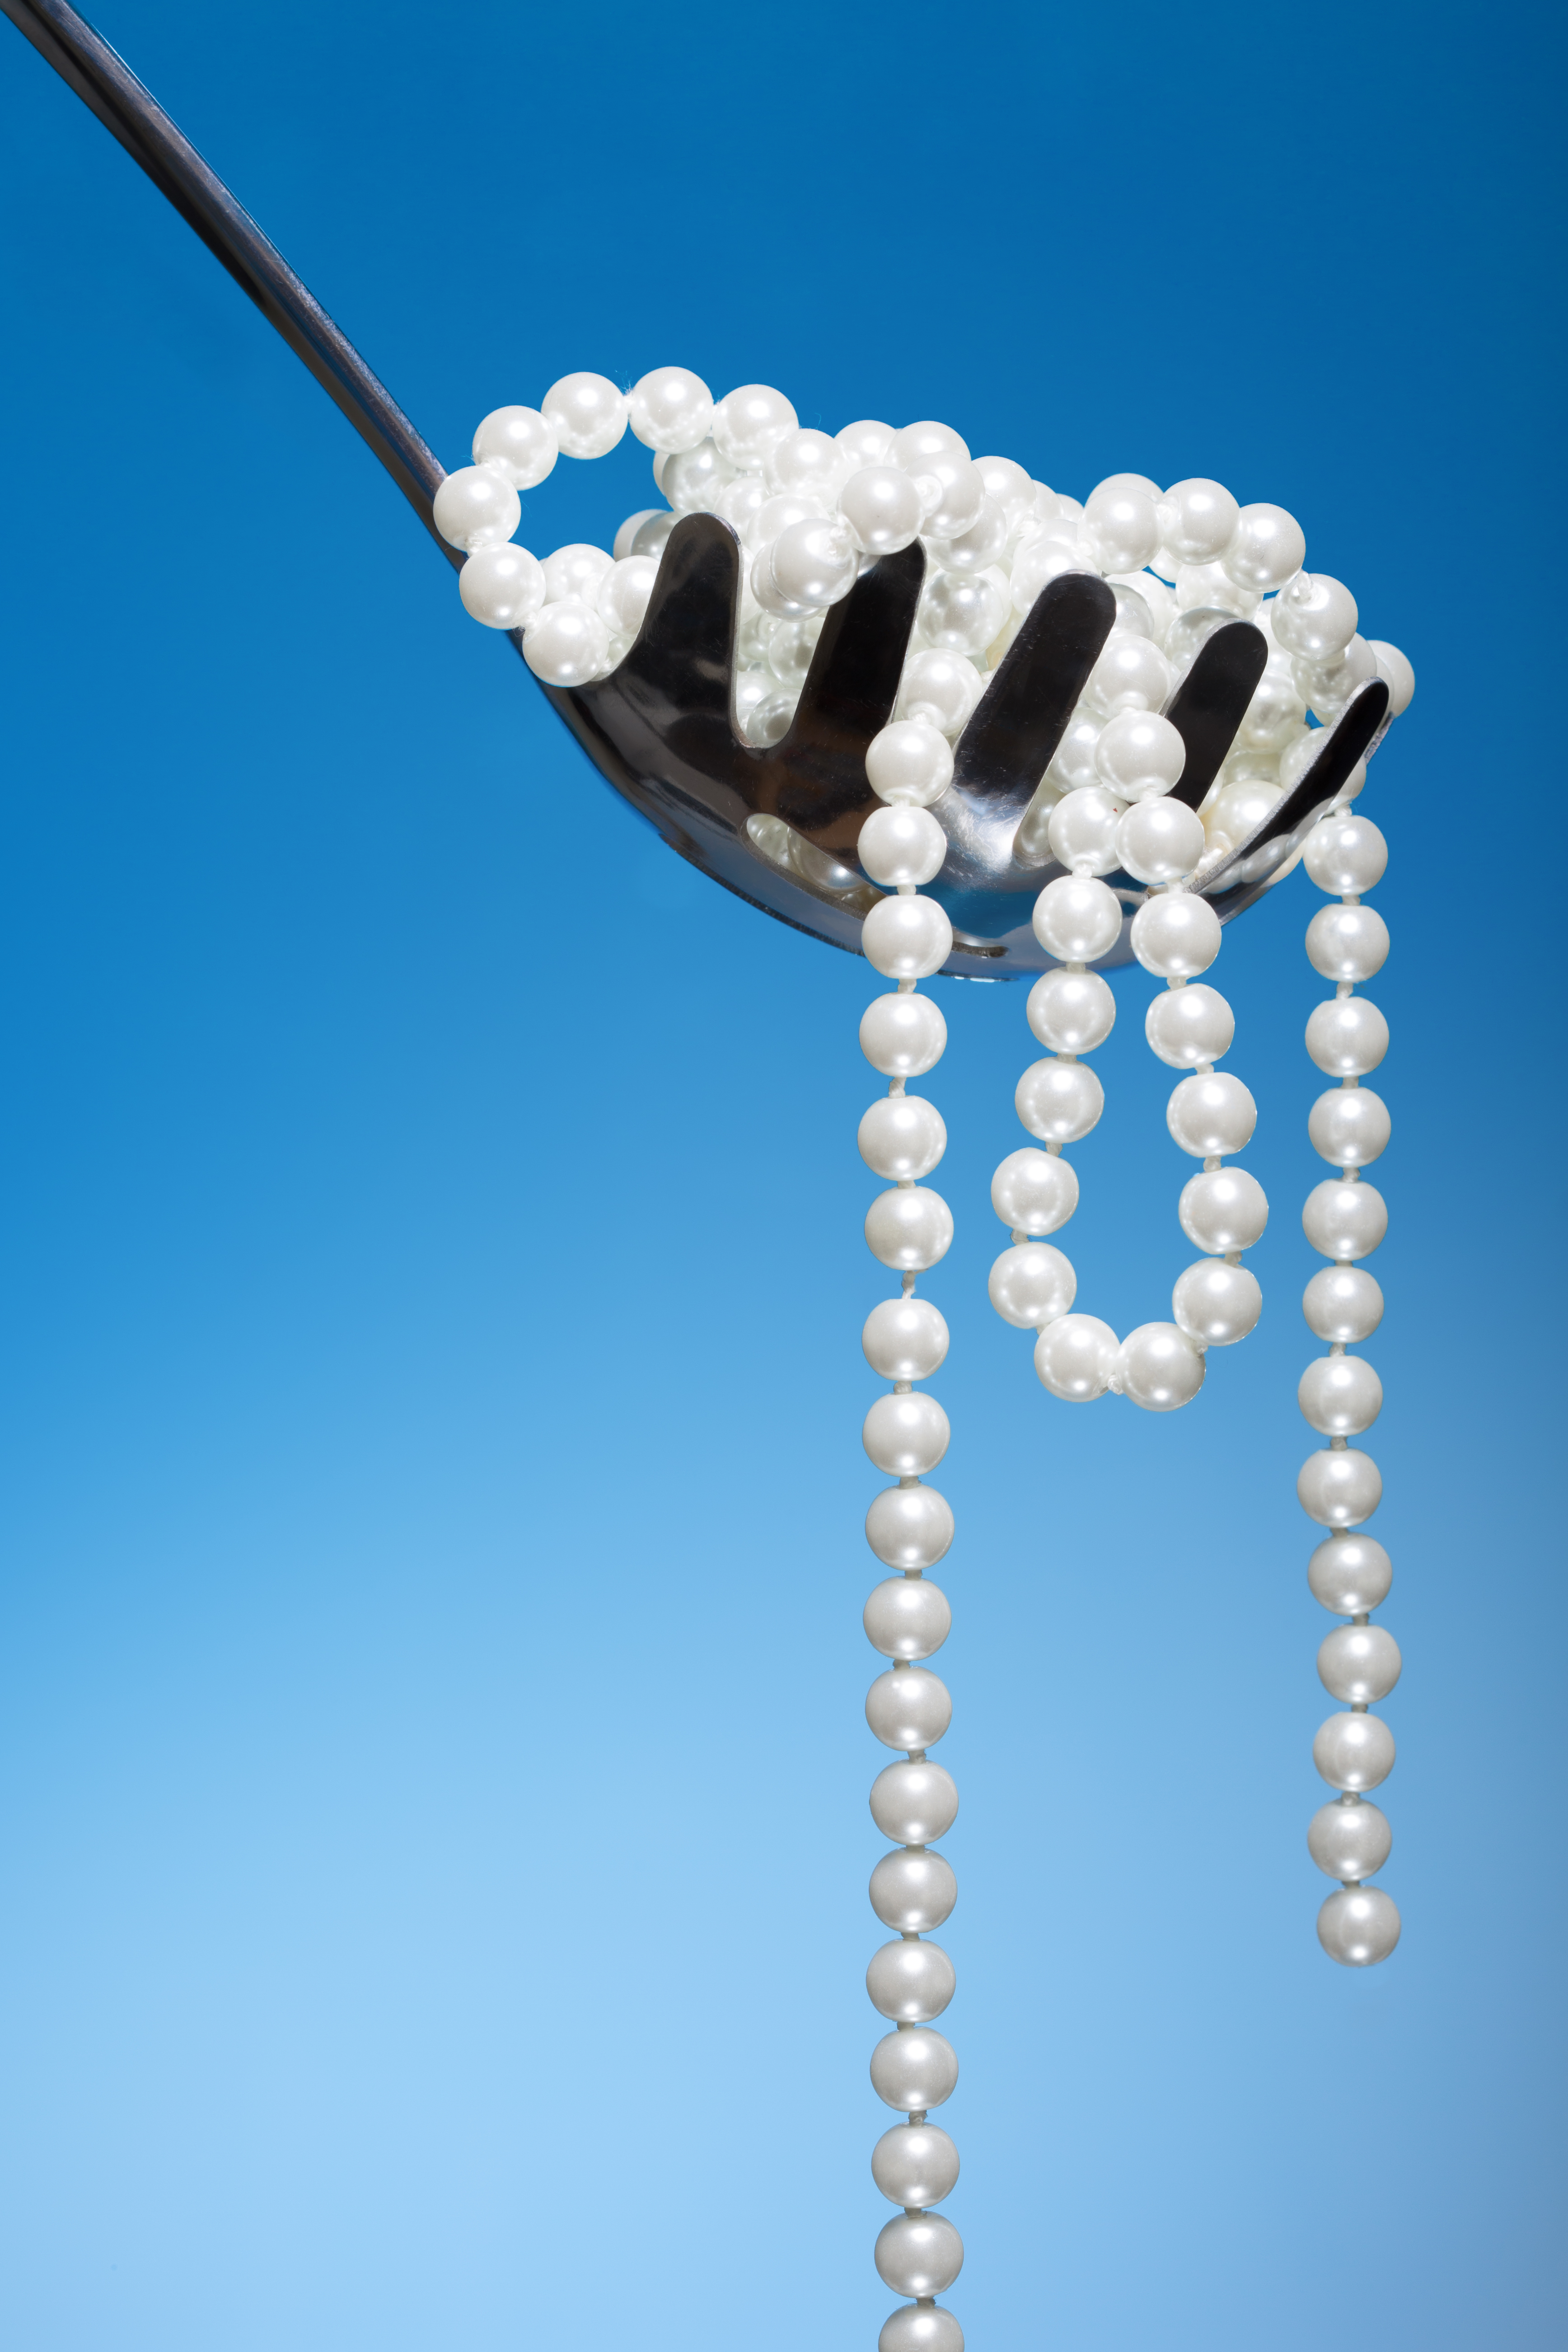
drink, blue, sky, daytime, cloud, water